Gustav Horn

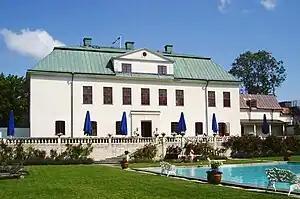
Häringe Manor ("Häringe slott")

Gustav Horn acquired Häringe Manor ("Häringe slott") at Västerhaninge parish in Södermanland during 1625. The estate was received as a gift from King Gustav II Adolf. The main building was built on the initiative of Gustav Horn and was completed in 1657. After the death of Gustav Horn on May 10, 1657, the estate was inherited by his daughter Agneta Horn (1629–1672), by her daughter Hedvig Catharina Lillie (1695–1745) in 1730 and then by Carl Julius De la Gardie (1729–1786) in 1745.